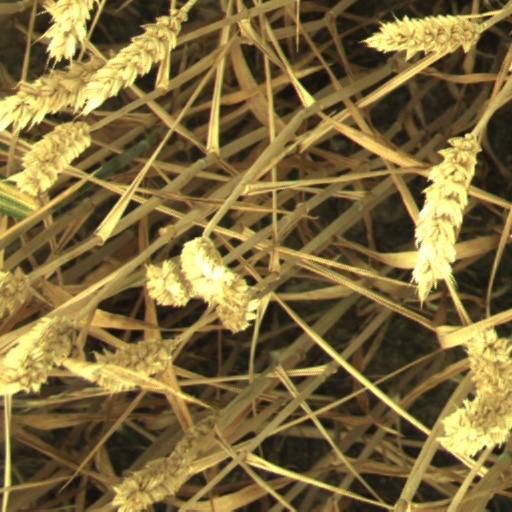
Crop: wheat